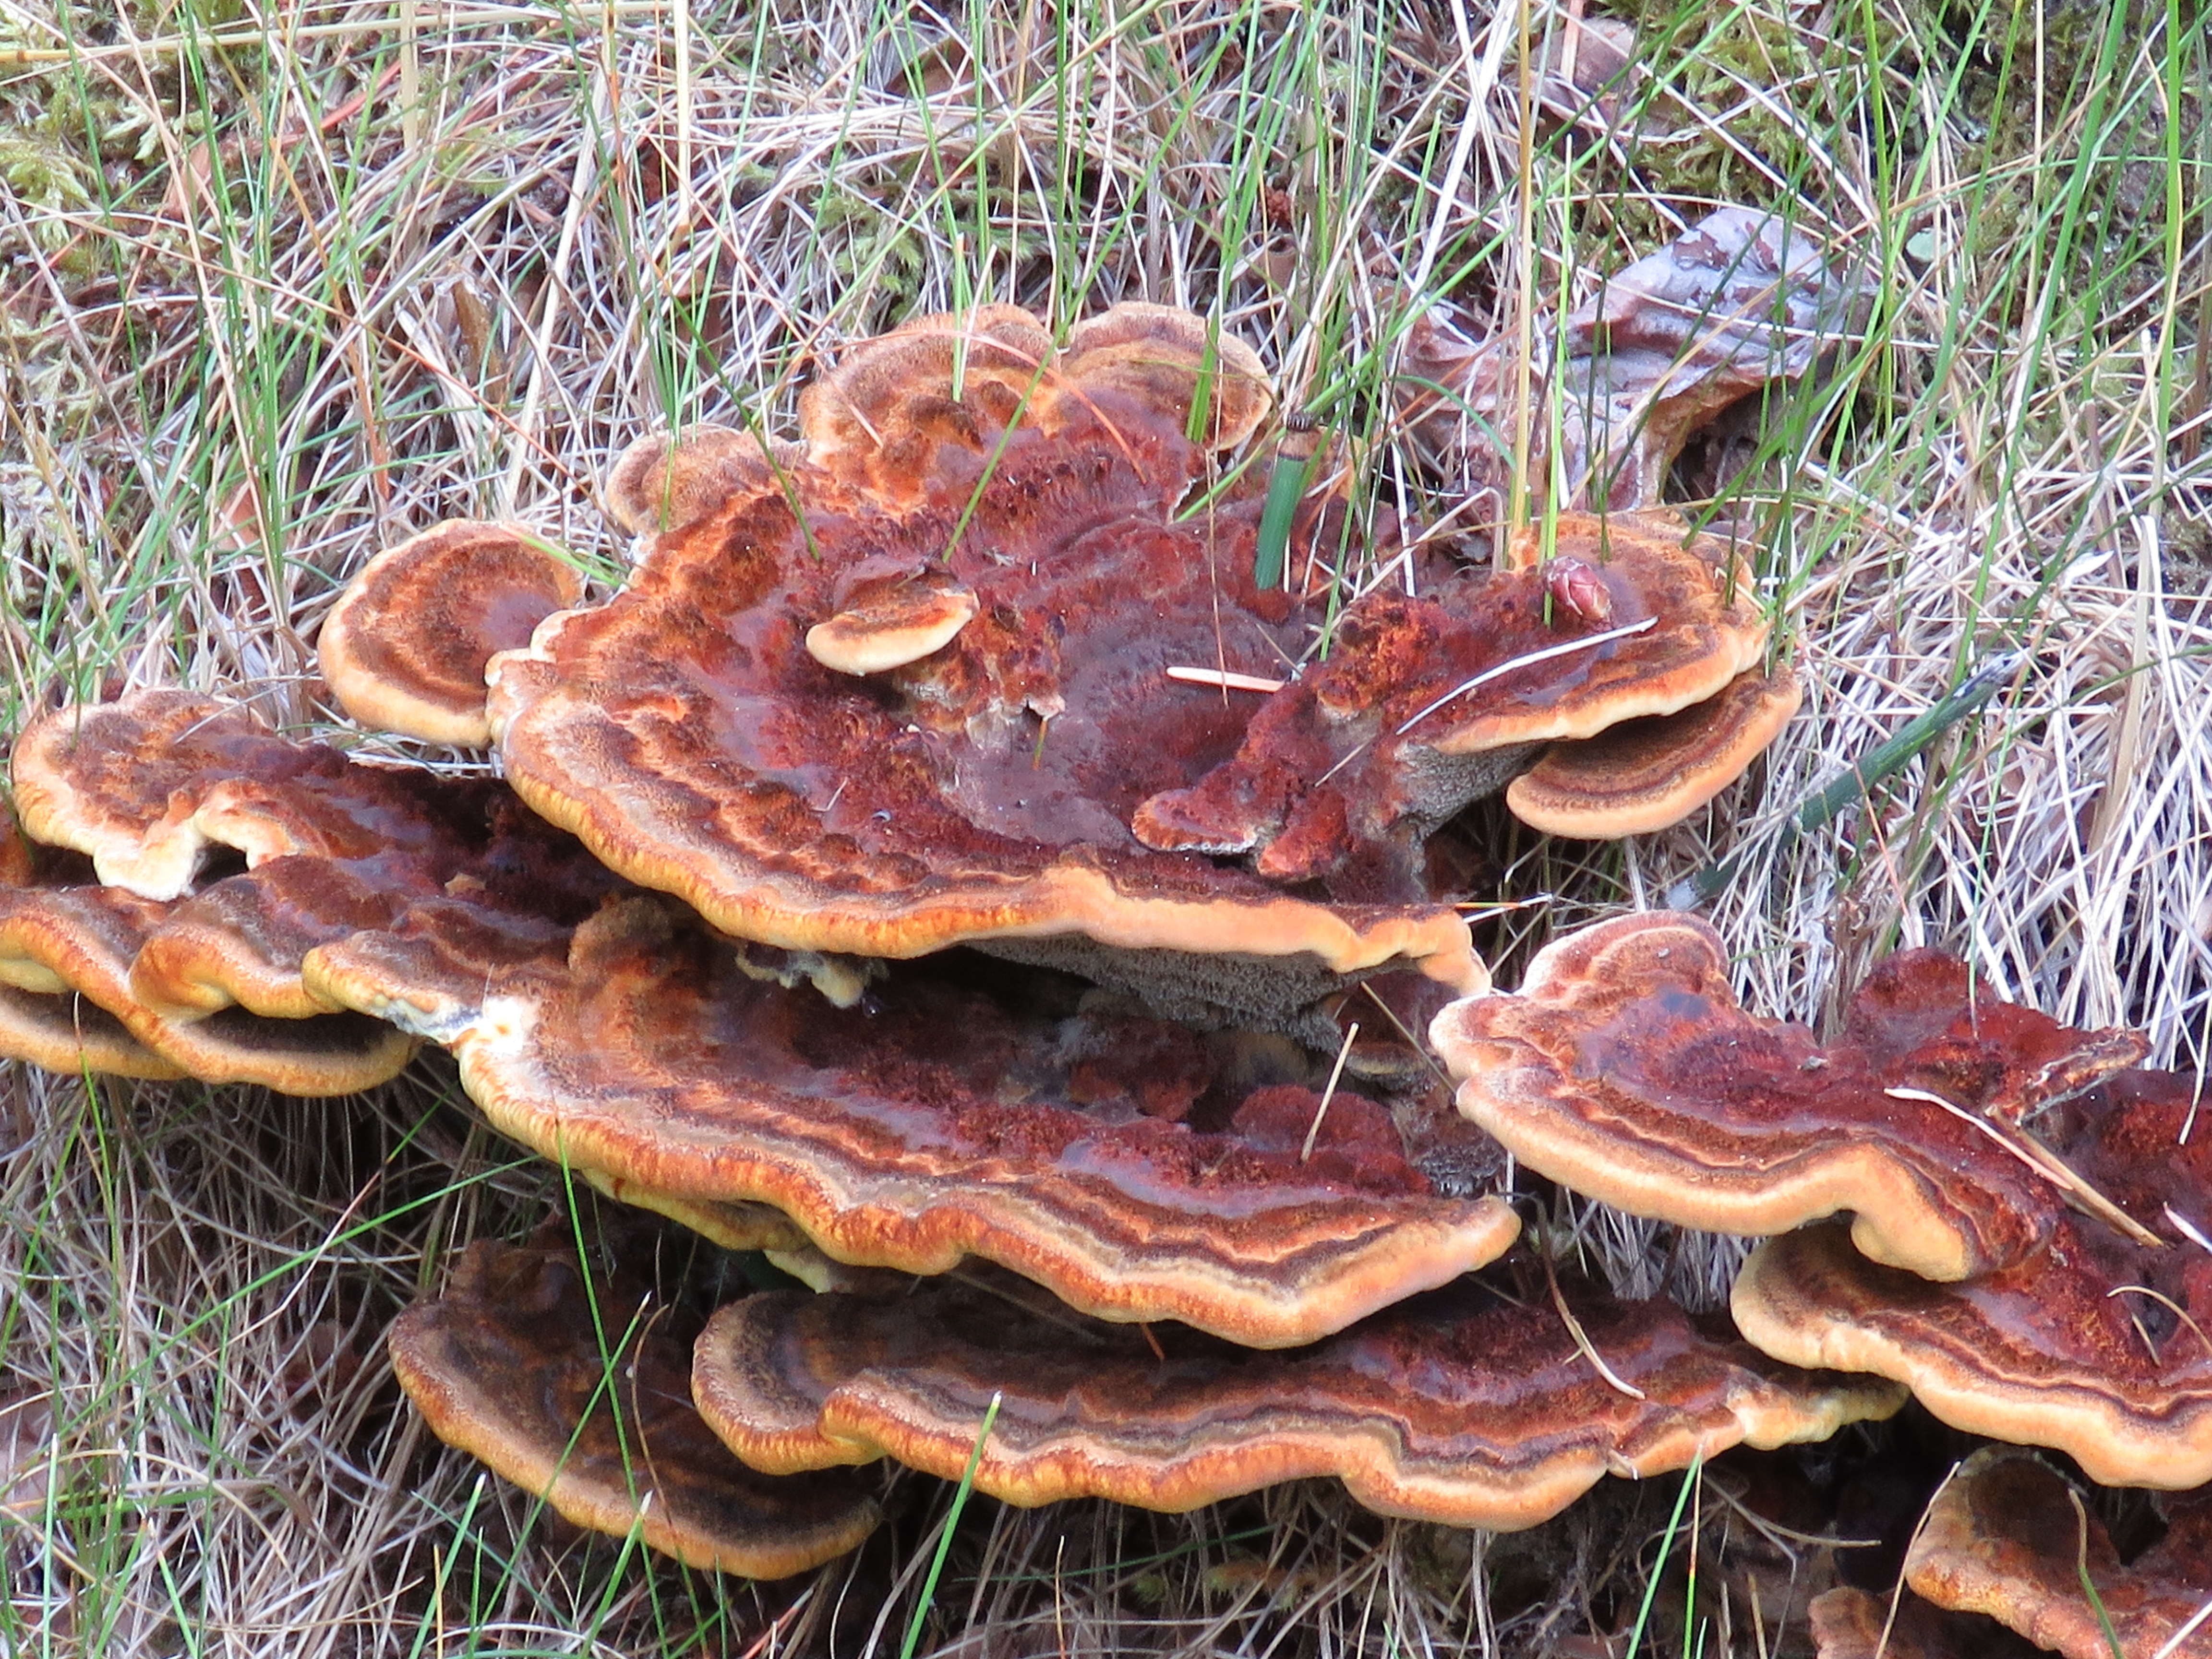
nature, forest, wilderness, meadow, trunk, bark, wild, environment, mushroom, fungus, fungi, bolete, auriculariales, matsutake, oyster mushroom, edible mushroom, shiitake, medicinal mushroom, agaricomycetes, penny bun, auriculariaceae, auricularia, wood ear, lingzhi mushroom